Umedalen skulpturpark

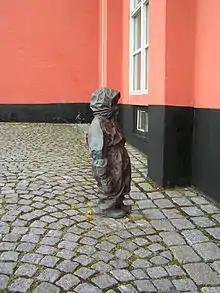
"Out" by Charlotte Gyllenhammar

Umedalen skulpturpark is an art exhibition and a sculpture garden in Umeå in Sweden.